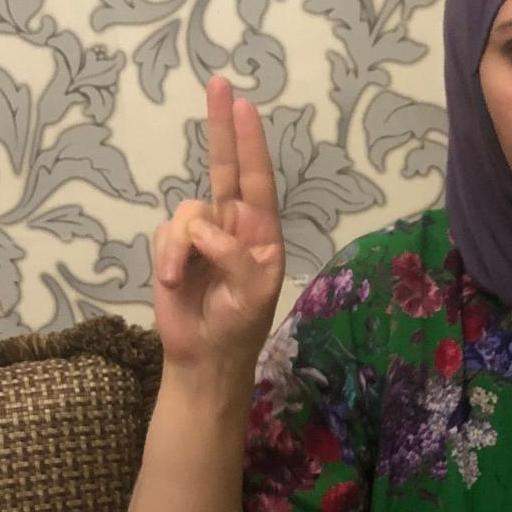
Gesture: two_up